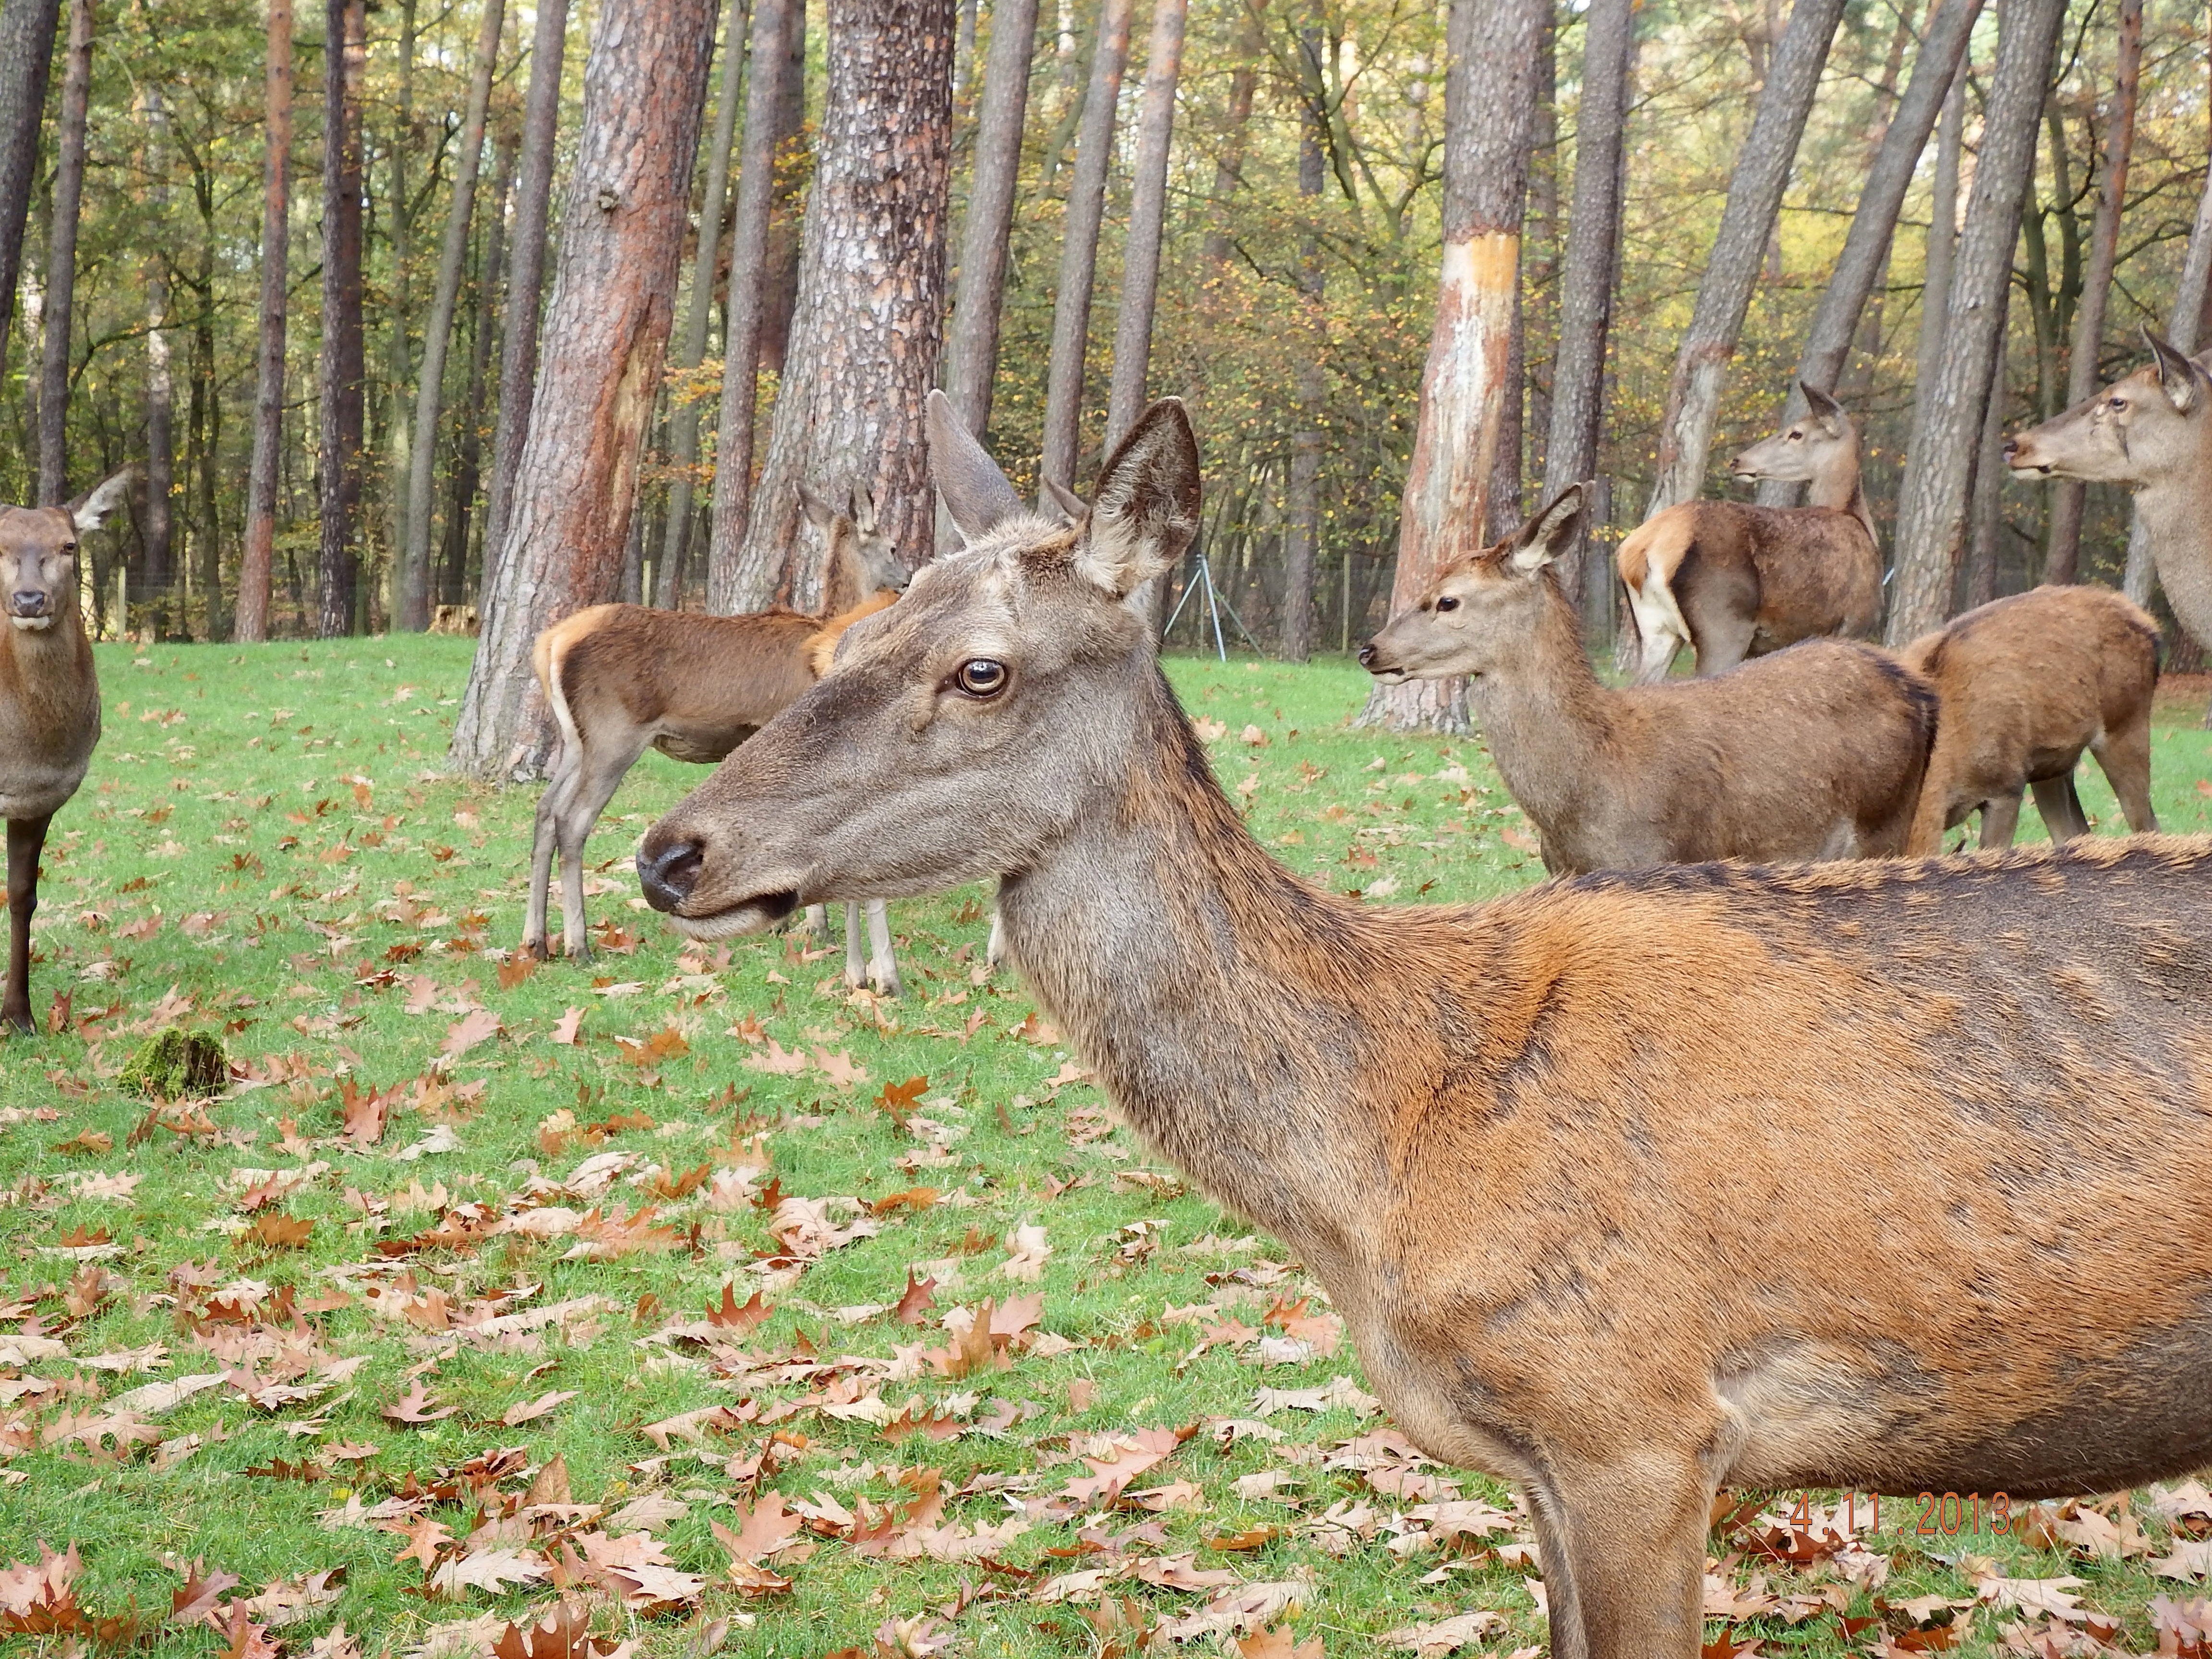
forest, wildlife, wild, deer, food, autumn, mammal, fauna, antler, graze, forestry, vertebrate, november, hunting, hirsch, paarhufer, rut, scoop, elk, red deer, antler carrier, wildlife park, white tailed deer, musk deer